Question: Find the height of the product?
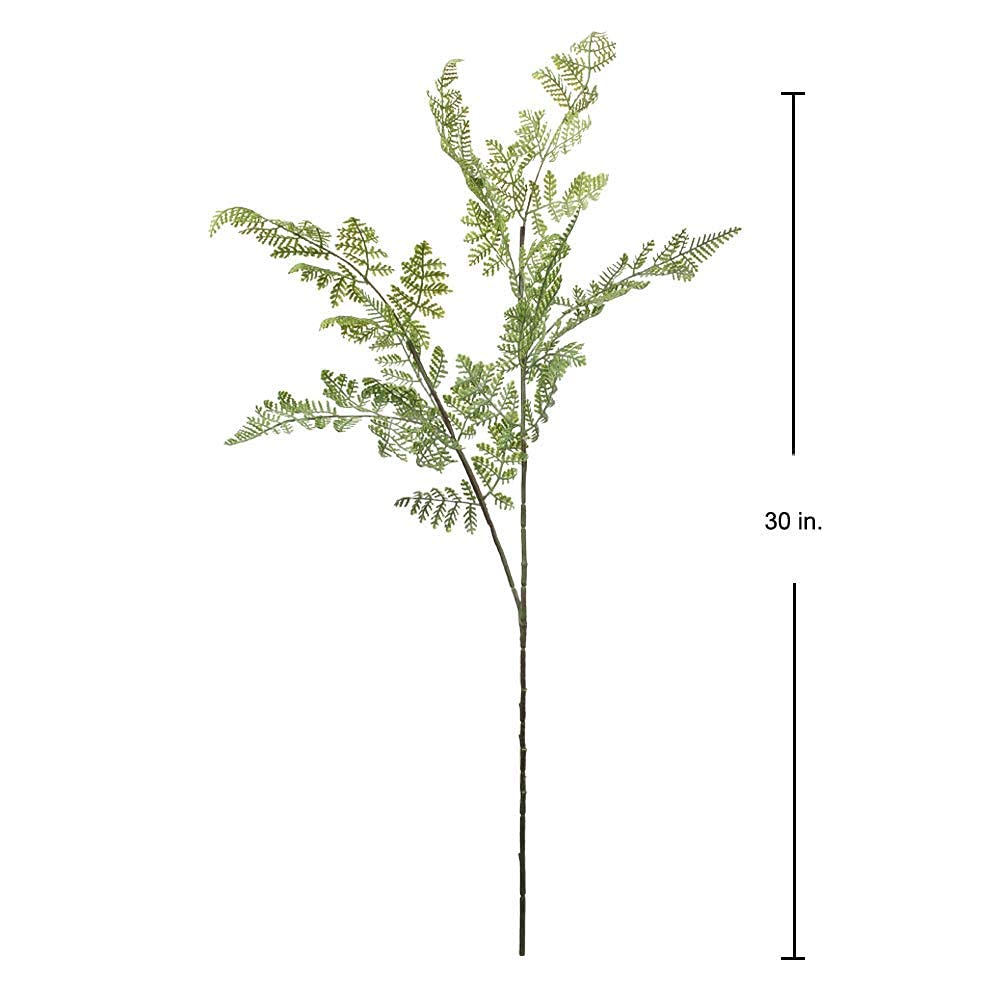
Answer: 30.0 inch